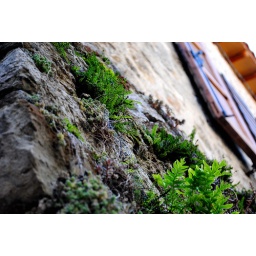
A wall with small plants in the Southern France in a village called Ville-France de Conflent